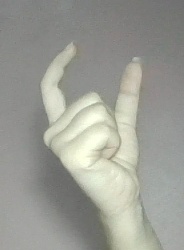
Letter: nun